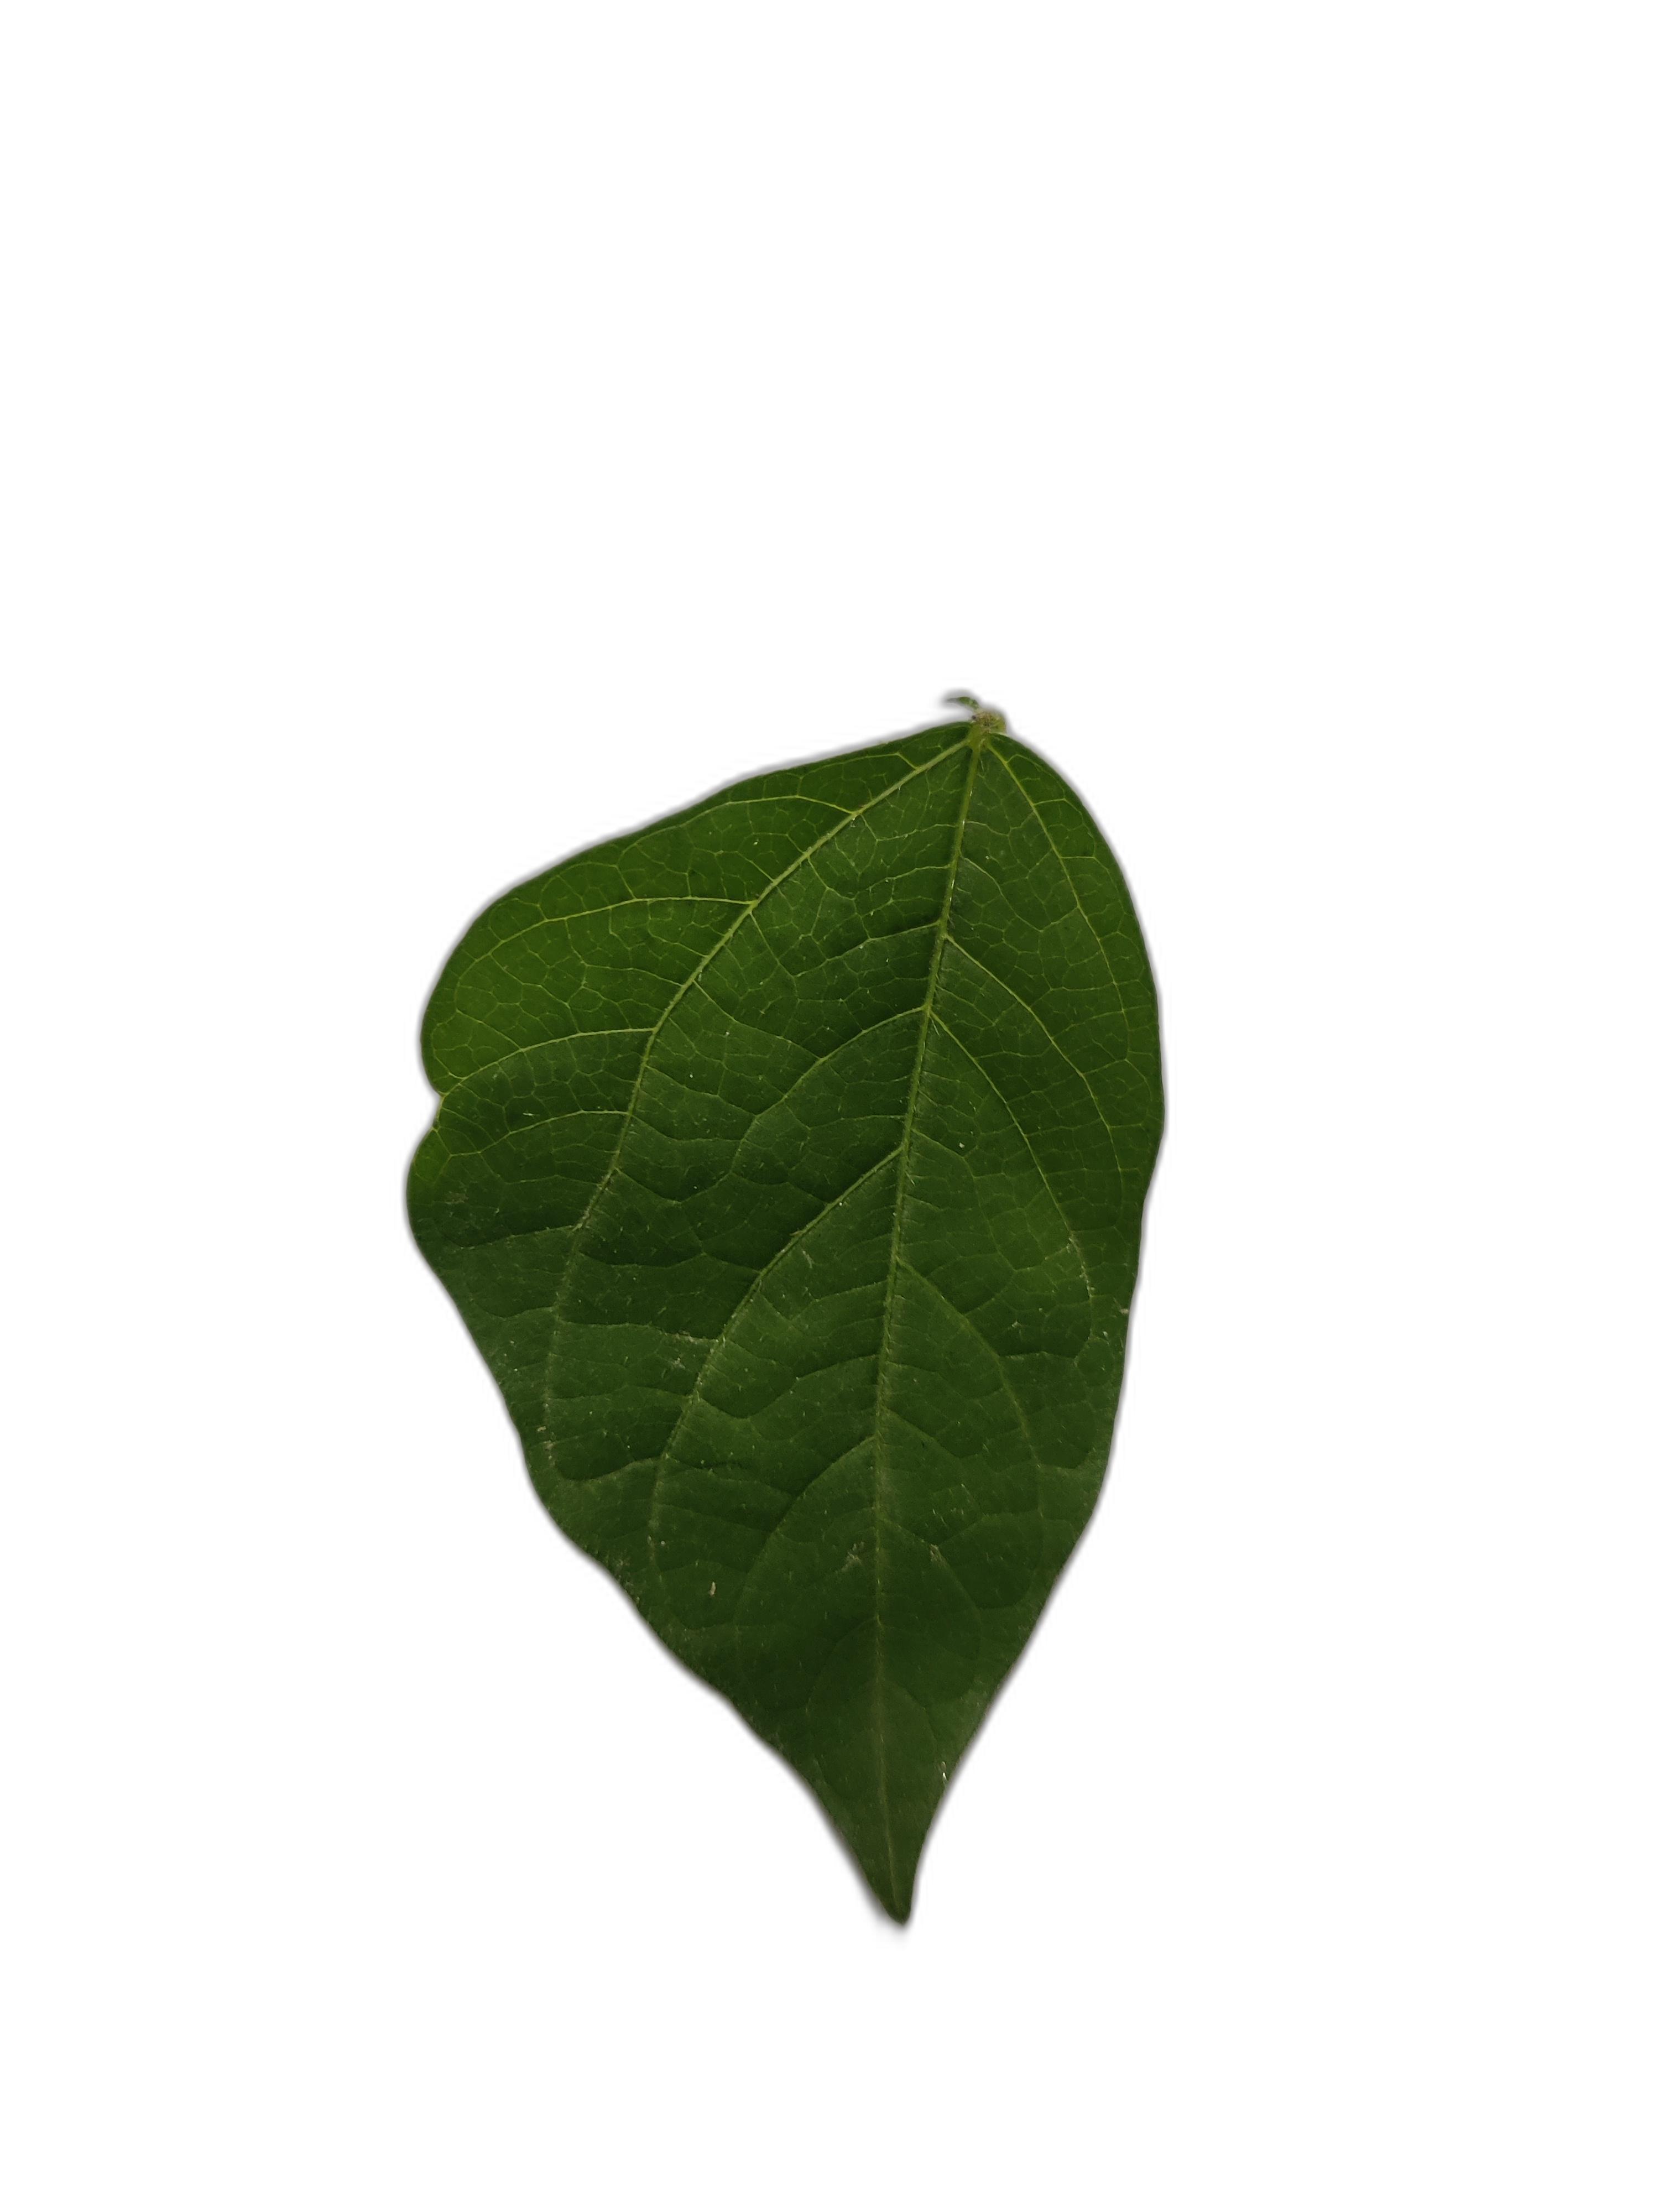
Label: Healthy